Pampa de Ayacucho Historic Sanctuary

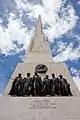
Commemorative obelisk of the Battle of Ayacucho.

The monument consists of a reinforced concrete structure covered externally with white marble. It stands 44 meters tall. The 3-meter-tall bronze statues represent the generals who were in command during the battle: Antonio José de Sucre, Agustín Gamarra, José de La Mar, José María Córdova, Jacinto Lara, and Guillermo Miller. A medallion with the effigy of the liberator Simón Bolívar evokes the strategic direction of the operations.